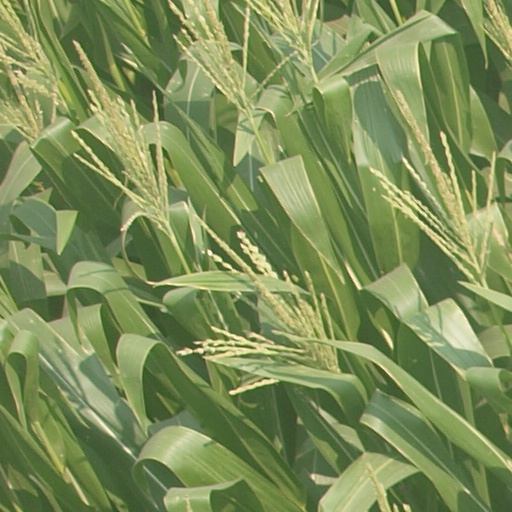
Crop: maize; corn